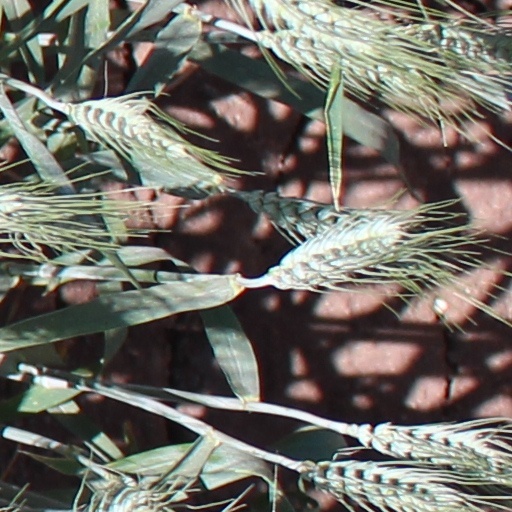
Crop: wheat